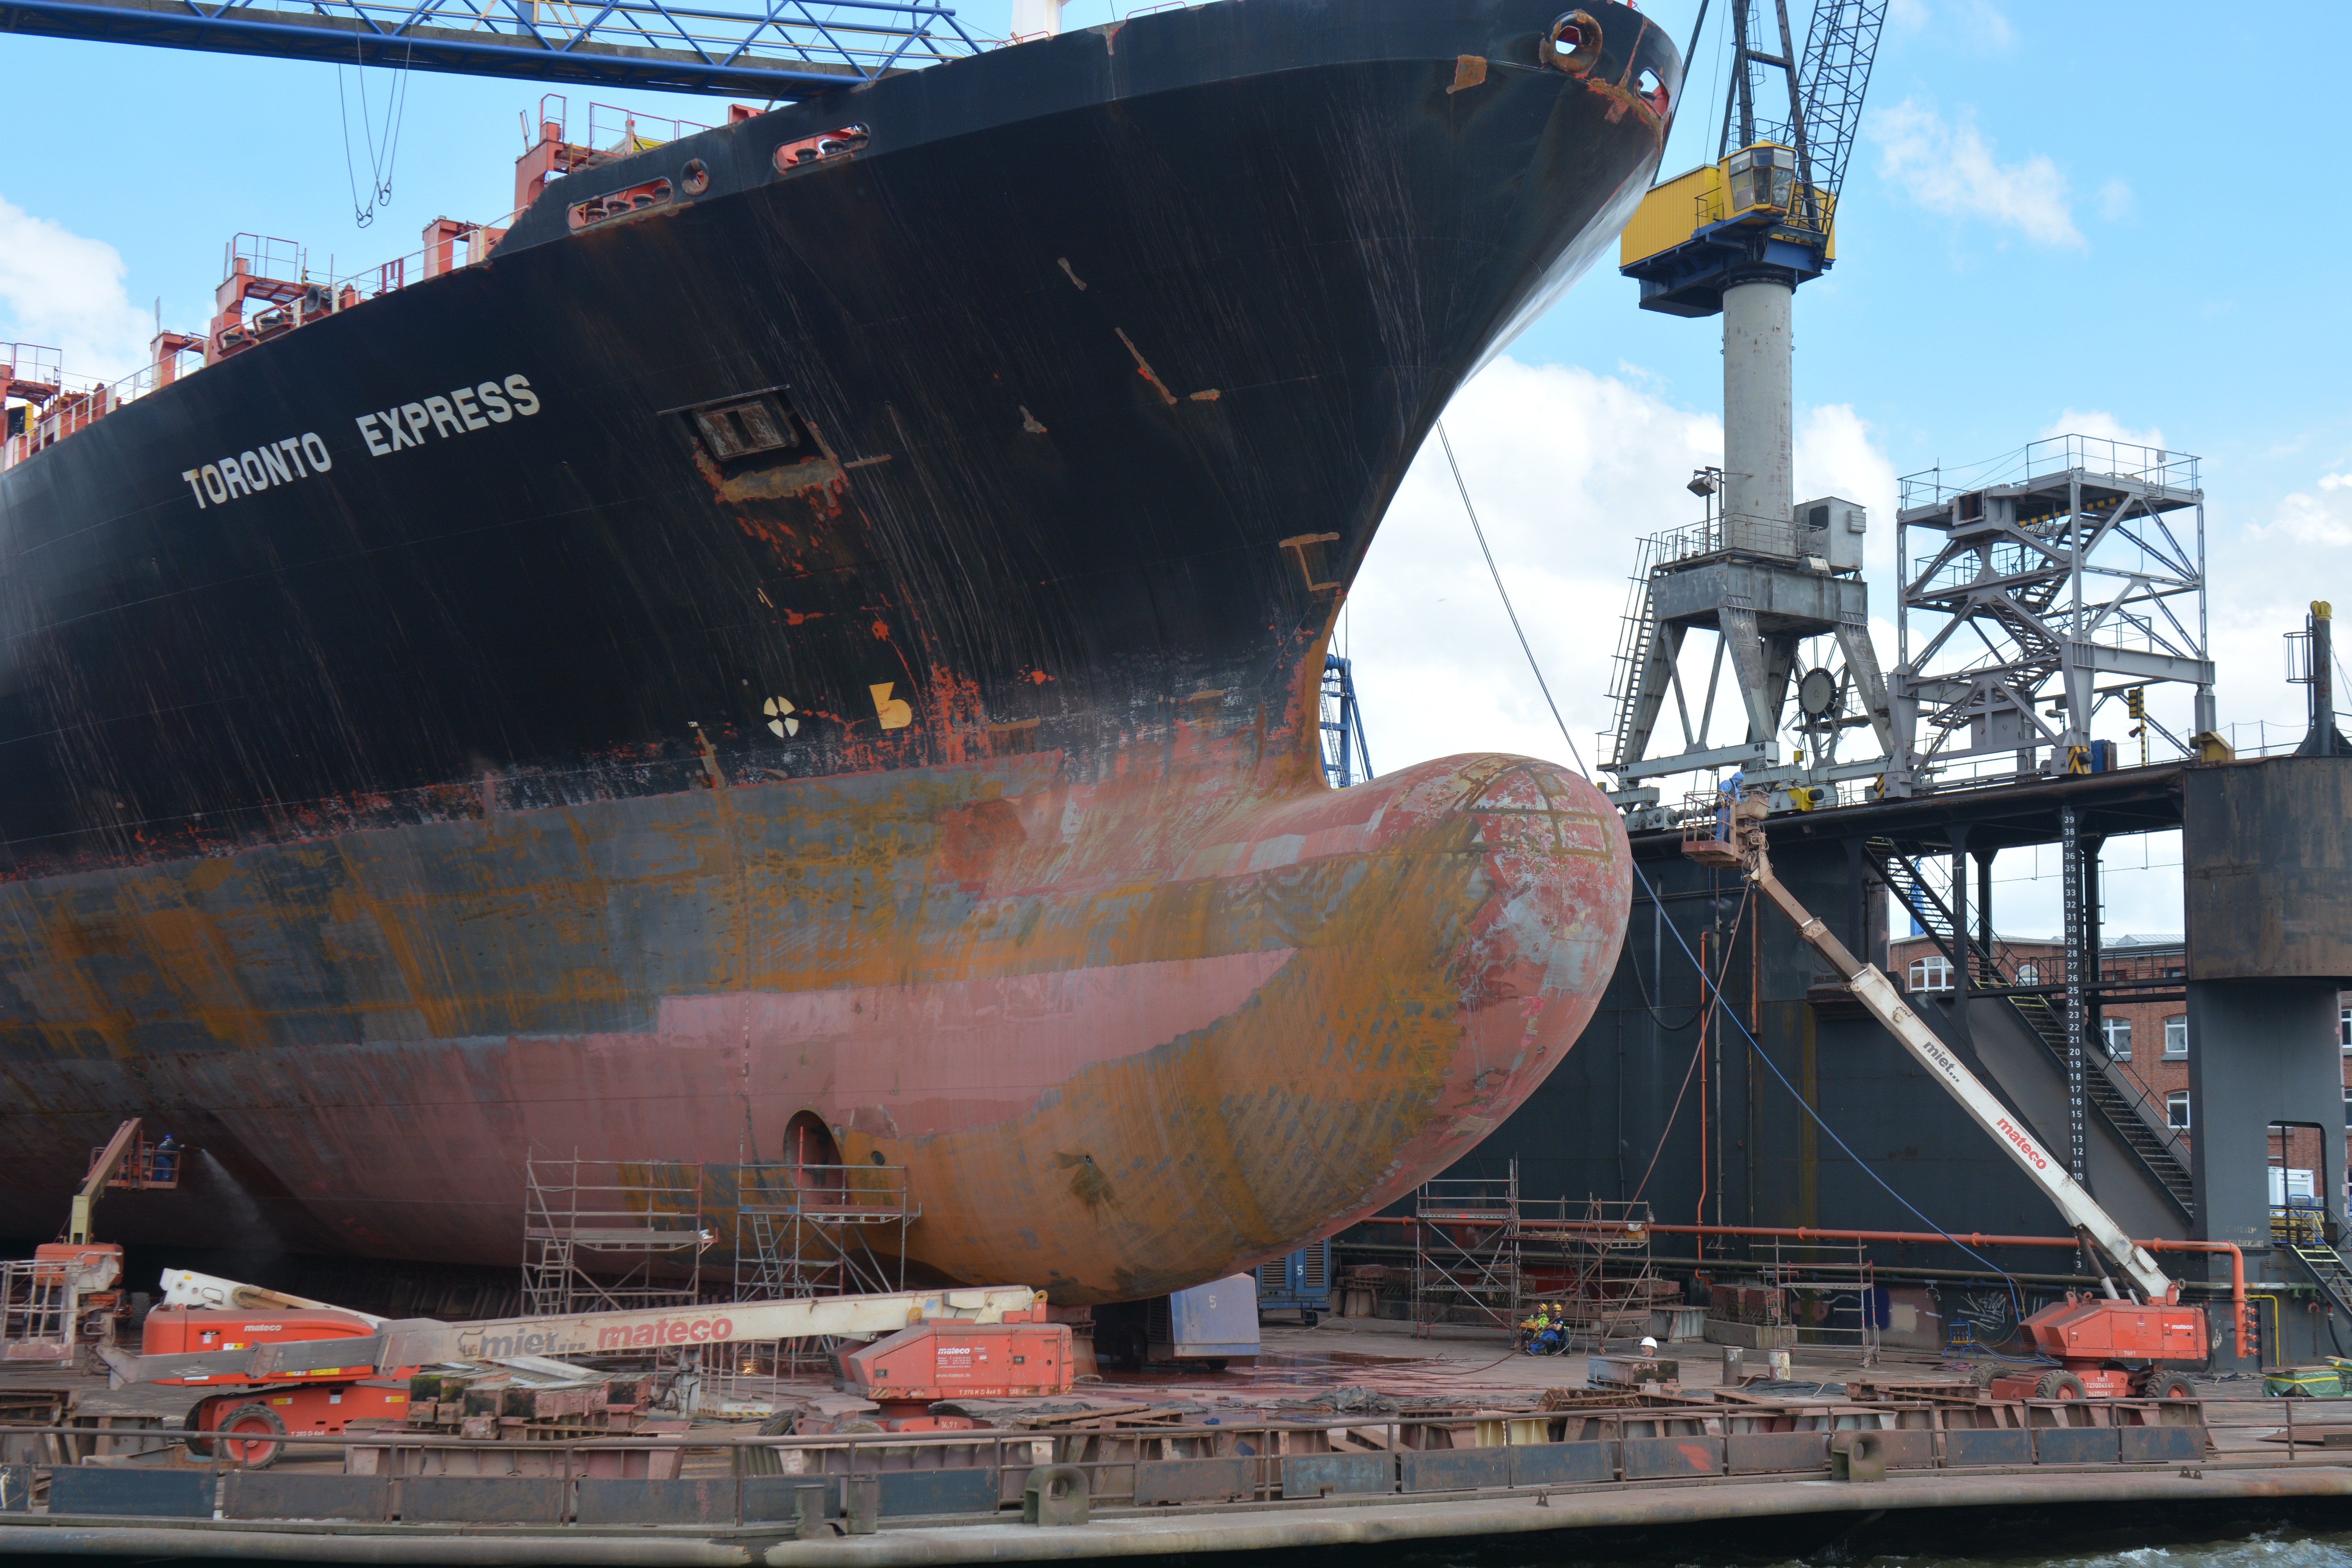
ship, transport, repair, vehicle, port, shipyard, watercraft, hamburg, container ship, freight transport, blohm and voss, hapag, naval architecture, tank ship, bulk carrier